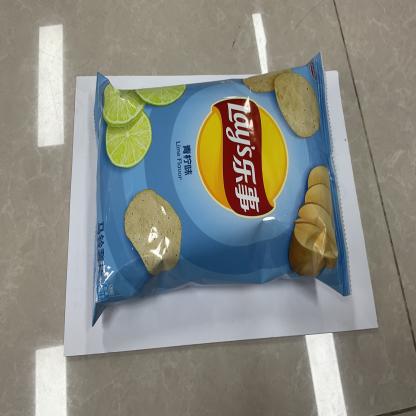
Label: plastics